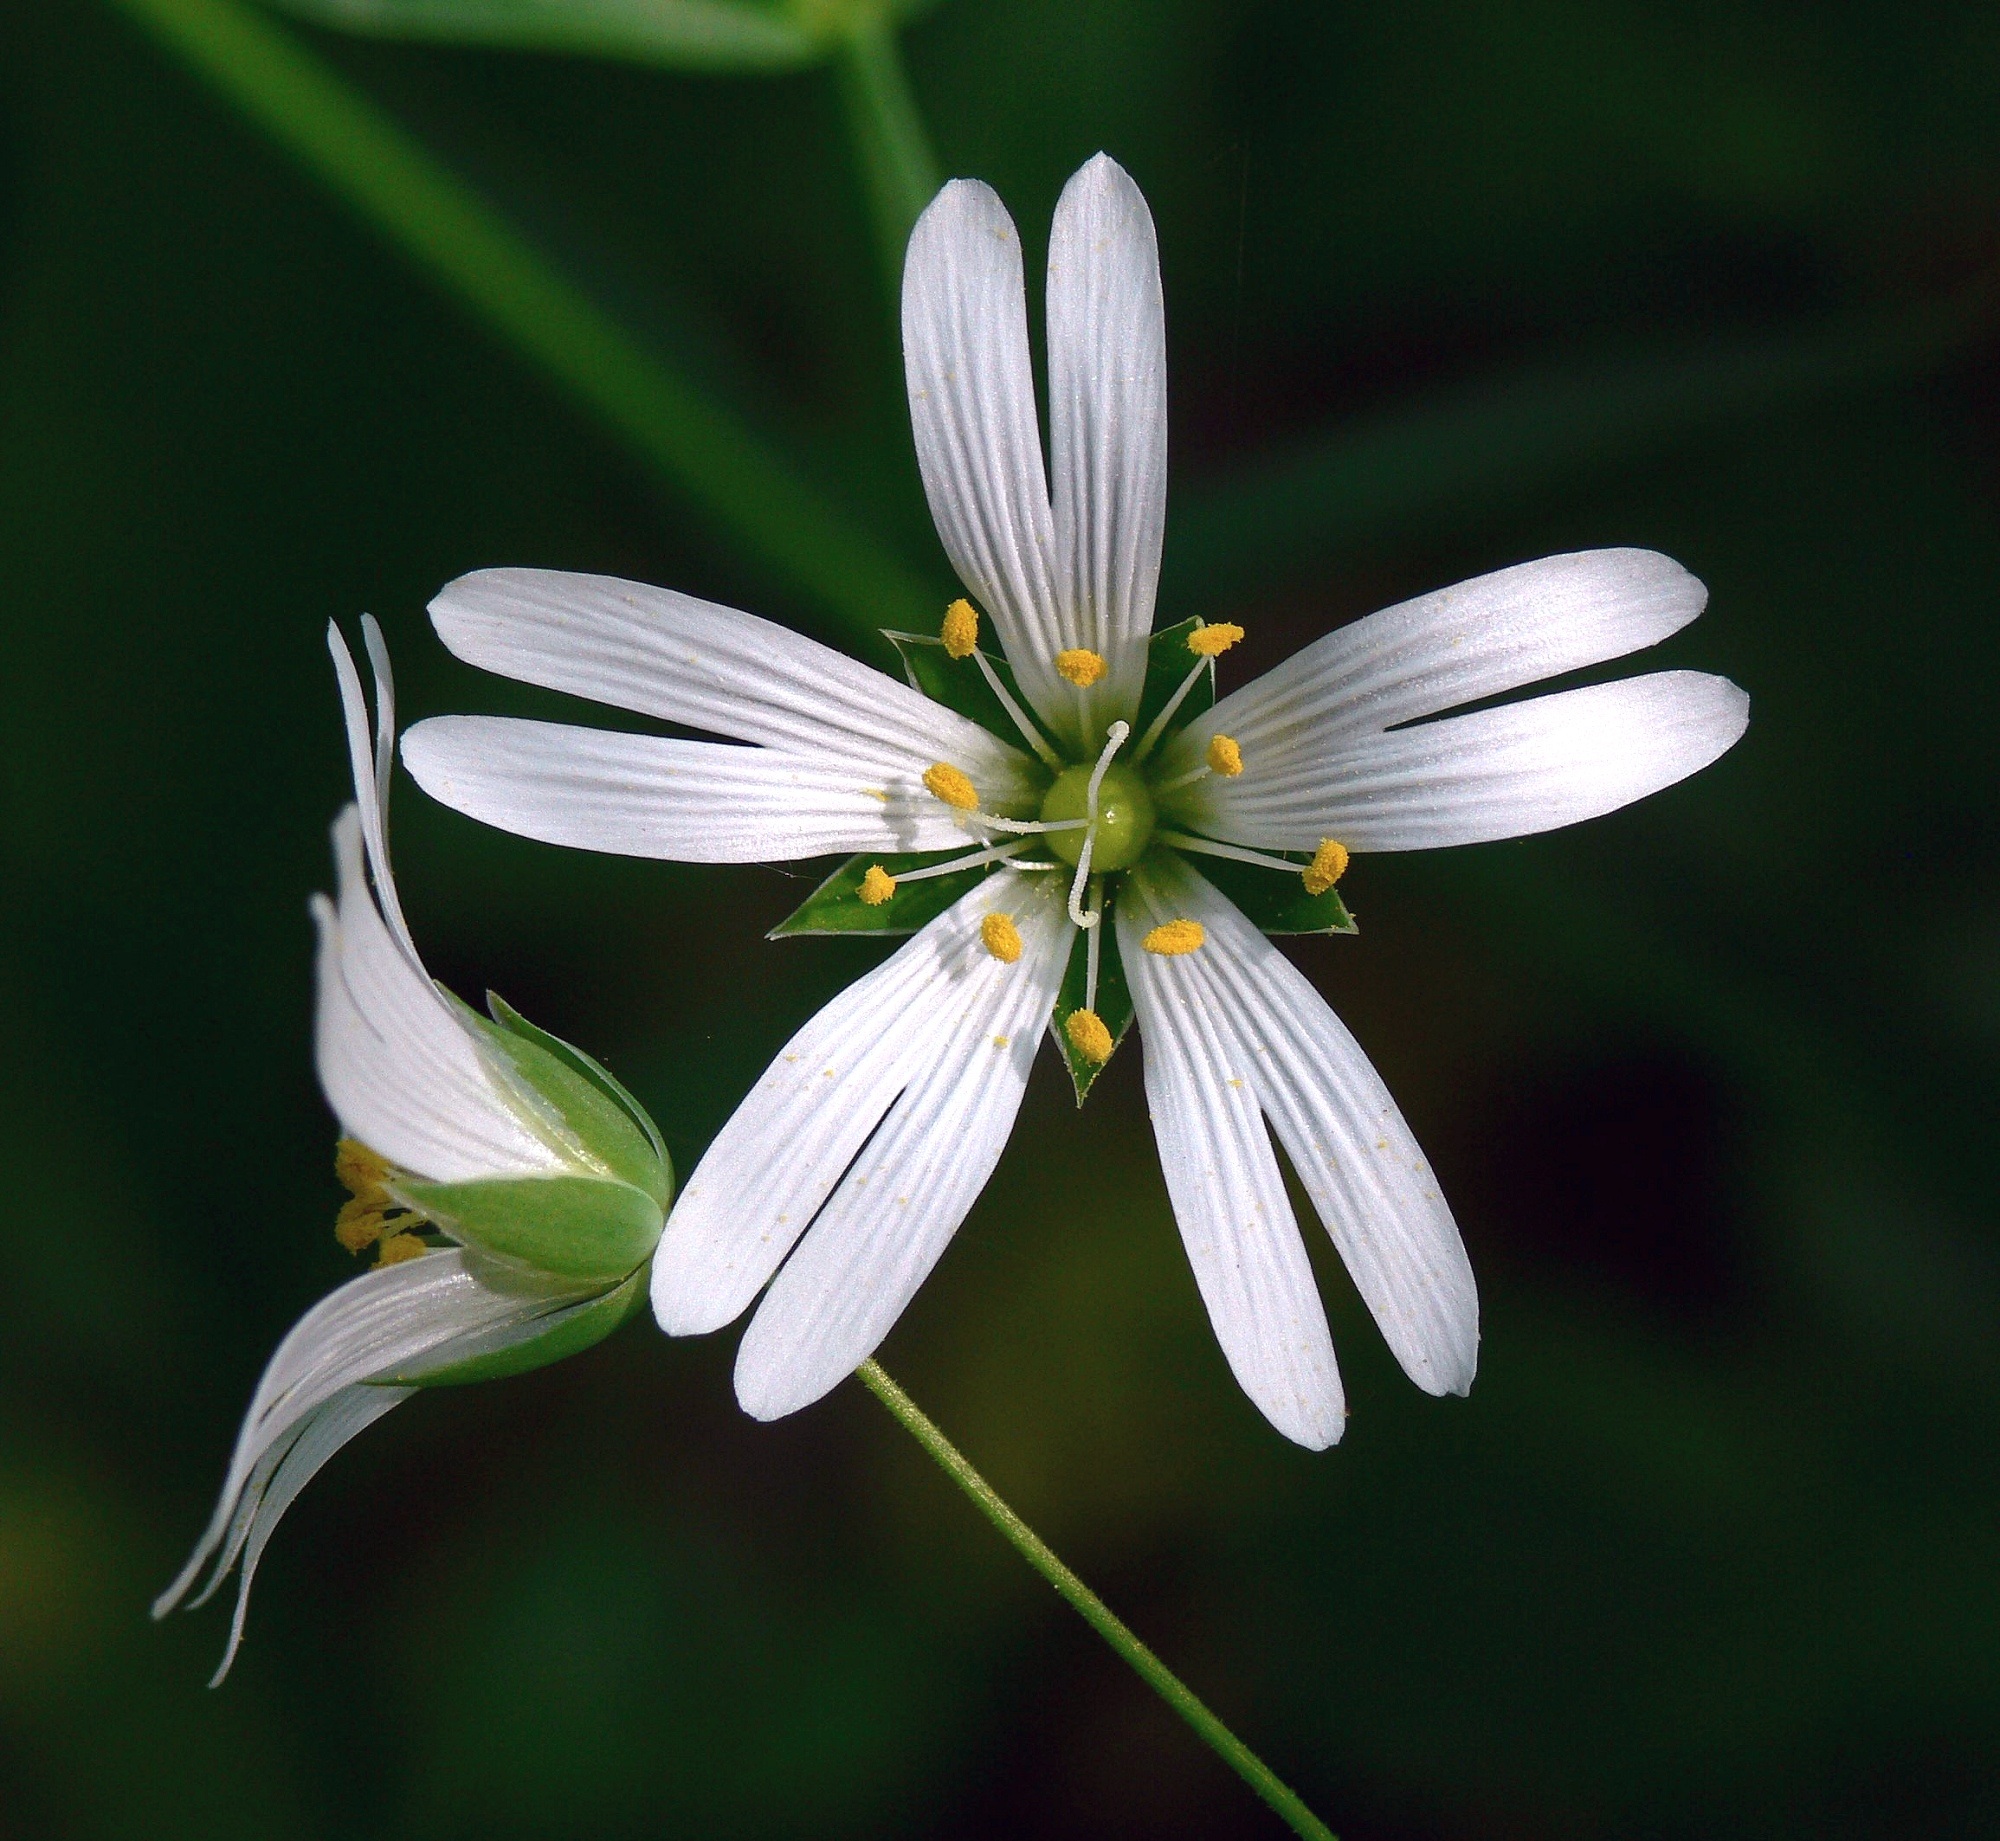
nature, blossom, plant, white, flower, petal, bloom, floral, herb, produce, macro, botany, colorful, flora, wildflower, close up, outdoors, petals, macro photography, flowering plant, plant stem, land plant, greater stitchwort